First Hundred Years' War

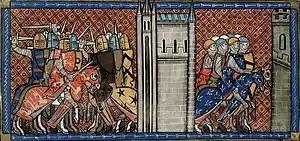
King John of England in battle with the Francs (left), Prince Louis VIII of France on the march (right). (British Library, Royal 16 G VI f. 385)

John crossed to Aquitaine with his force at a very unusual season. Sailing from Portsmouth, they landed at La Rochelle on 15 February 1214. He called the feudal levies of Guyenne to reinforce him and marched into Poitou, where he was joined by Hugh IX of Lusignan and by Hervé, Count of Nevers. Making a great display of his troops, John overran Poitou in March, then crossed the Loire and invaded Anjou, the ancient patrimony of his house. As he expected, the King of France marched to check the invasion, taking with him his son, Prince Louis, and the pick of the feudal levies of his realm. Moving by Saumur and Chinon, he endeavoured to cut off John's line of retreat towards Aquitaine. However, abandoning Anjou, the English king hastened rapidly southward, and, evading the enemy, reached Limoges on 3 April. By those operations, John had drawn Philip far to the south. Philip, however, refused to pursue John any farther and, after ravaging the revolted districts of Poitou, marched homewards. At Châteauroux, he handed over a few thousand troops to his son and returned with the rest to the north.